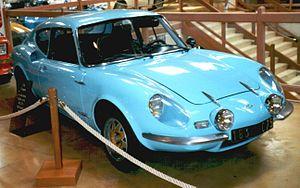
Chappe et Gessalin Automobiles CG est un ancien constructeur automobile français actif de 1966 à 1974. L'entreprise construisit une voiture sportive à partir d'éléments mécaniques empruntés à la Simca 1000 et ses dérivés.
La CG 1200 S est une automobile sportive fabriquée par le carrossier français Chappe Frères et Gessalin à partir de l'automne 1968 jusqu'à fin 1972.